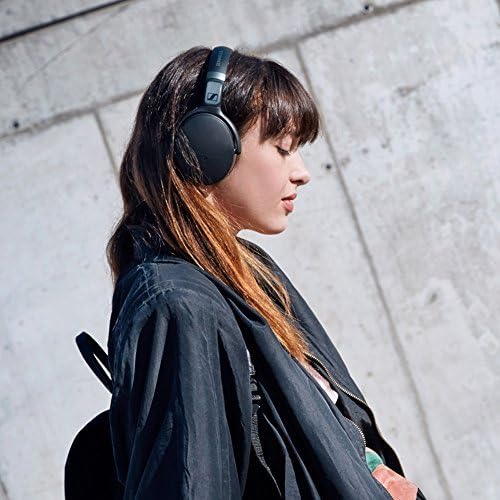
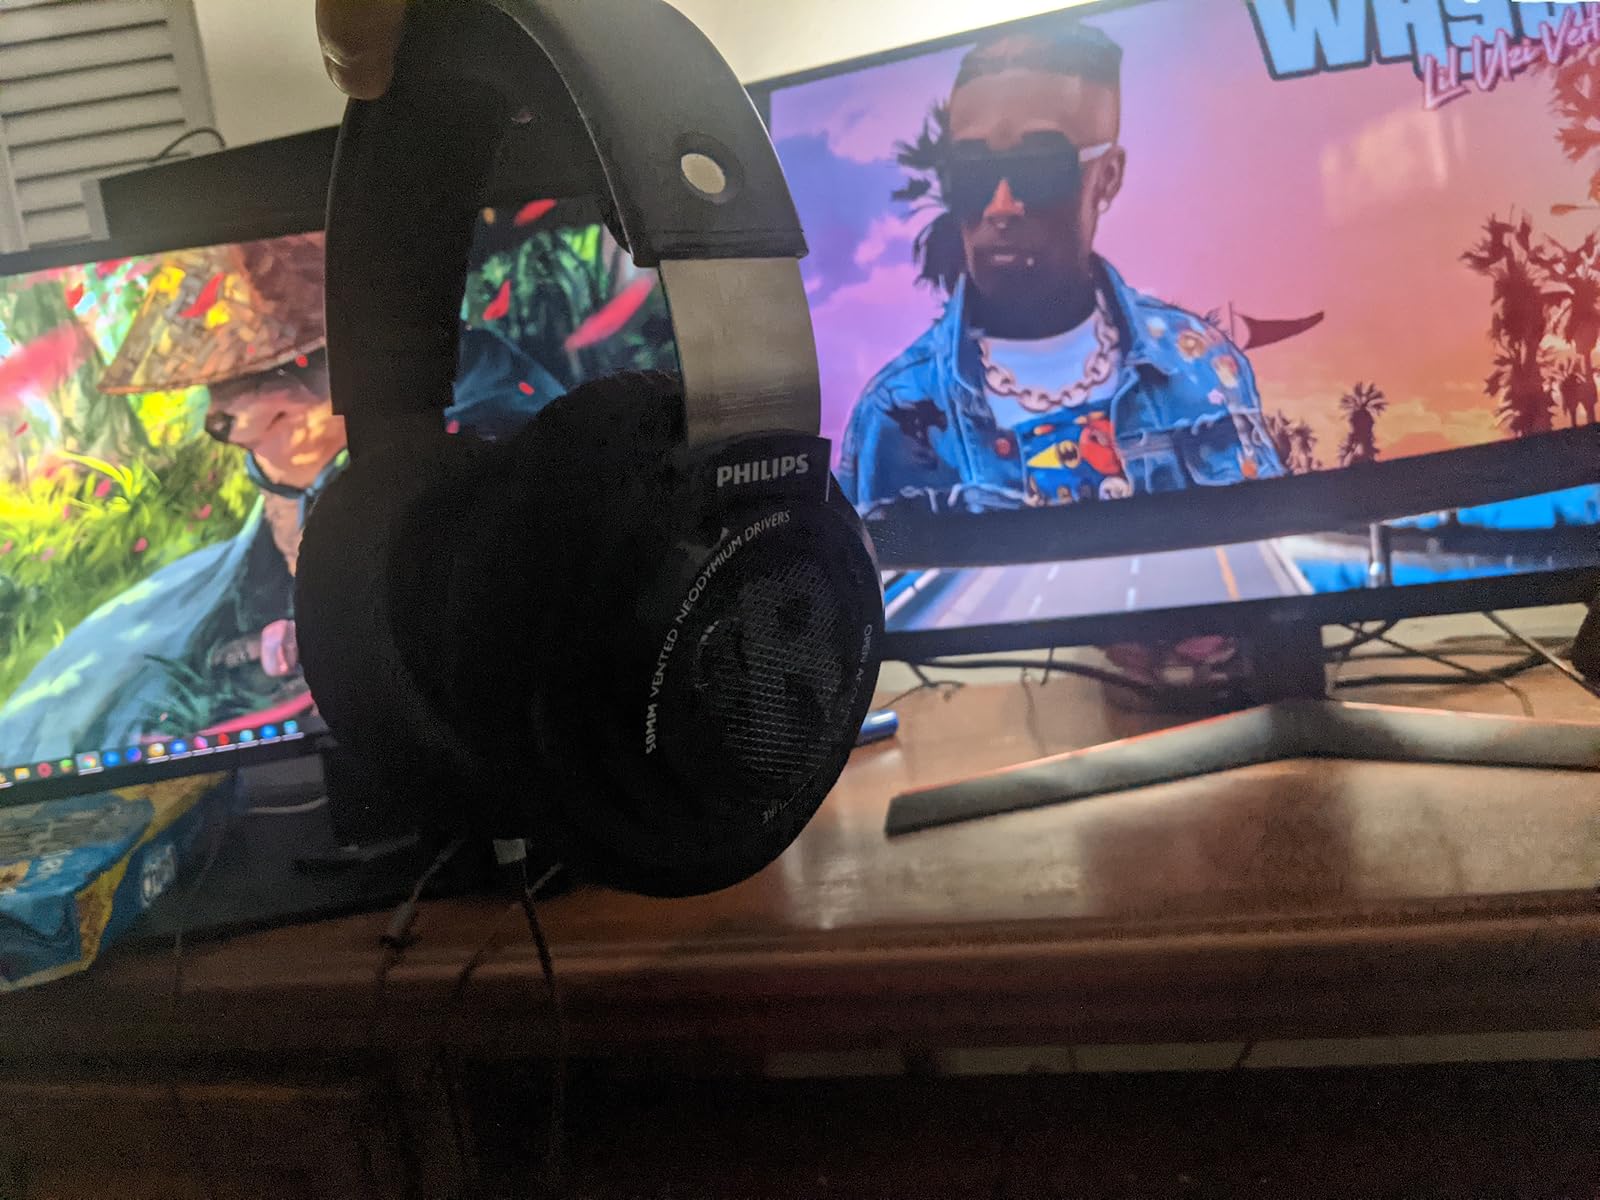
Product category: headphones
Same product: no